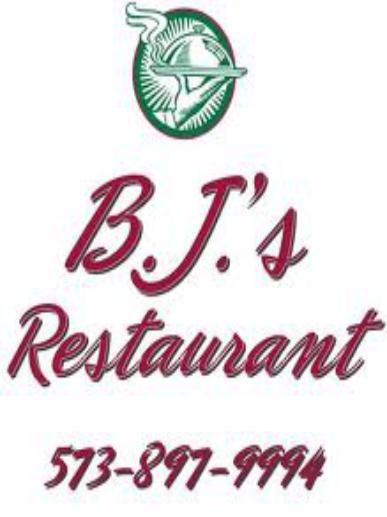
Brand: BJ's Restaurant
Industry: Others